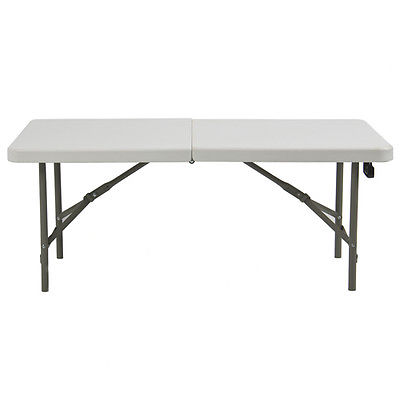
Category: table